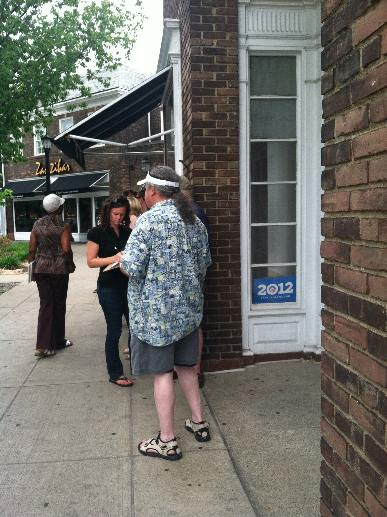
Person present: Yes